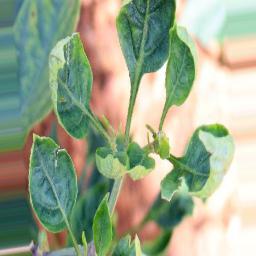
Label: mites_and_trips